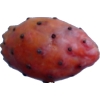
Label: cactus_fruit_red